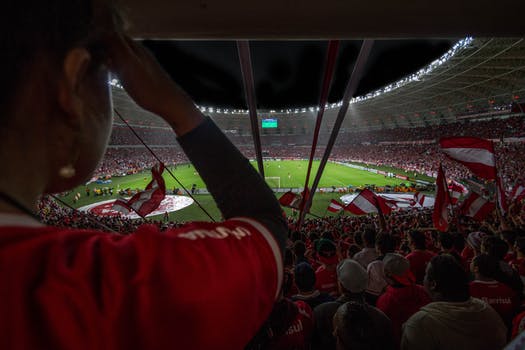
Label: No Watermark